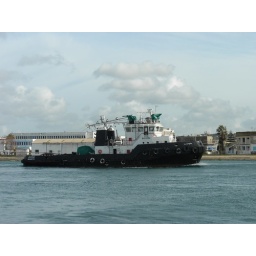
tug boat JOUMINE with mast down to pass under the bridge